Wisembach

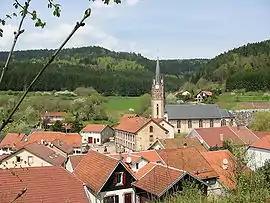
The church and surroundings in Wisembach

Wisembach is a commune in the Vosges department in Grand Est in northeastern France.